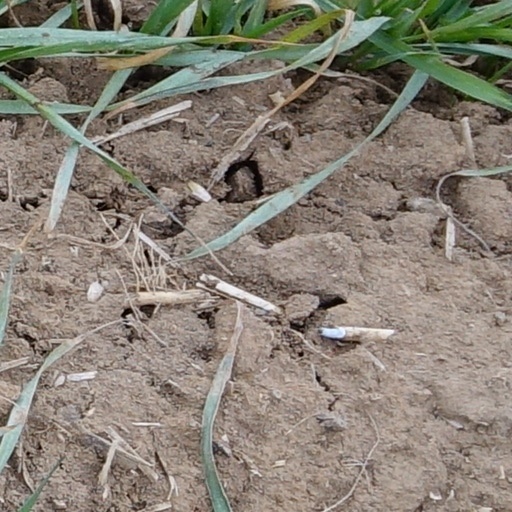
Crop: wheat